Bob the Butler

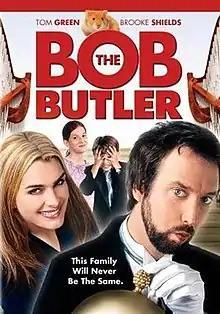
Film poster

Bob the Butler is a 2005 family comedy film directed by Gary Sinyor and starring Brooke Shields and Tom Green.